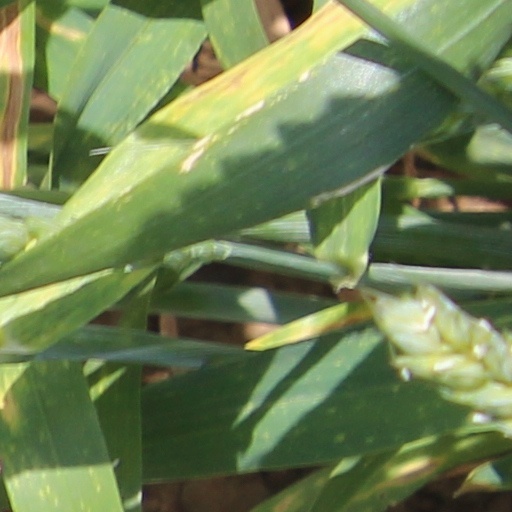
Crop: wheat